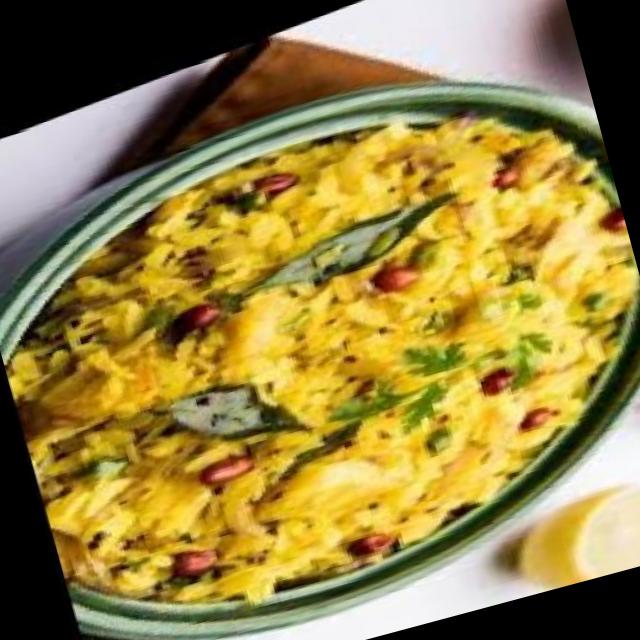
Dish: poha